Janus Laurentius Ridter

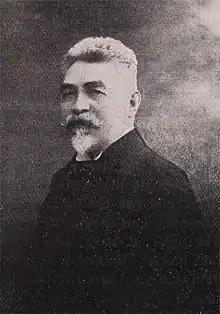
Photograph of Janus Laurentius Ridter

Janus (Ianus) Laurentius Jørgensen Ridter (14 August 1854 – 30 November 1921) was a Danish painter and illustrator. He is remembered above all for his illustrations of Danish industrial establishments in the 1880s and his topographical watercolours and drawings of Copenhagen in the 1890s and 1900s.